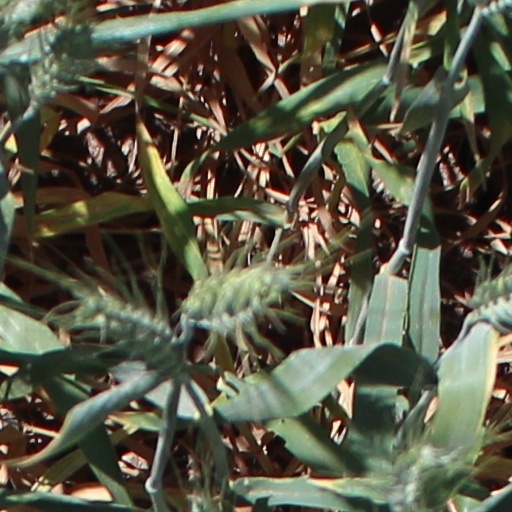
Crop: wheat